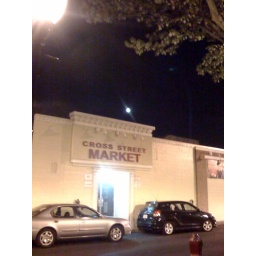
Moon over cross street market